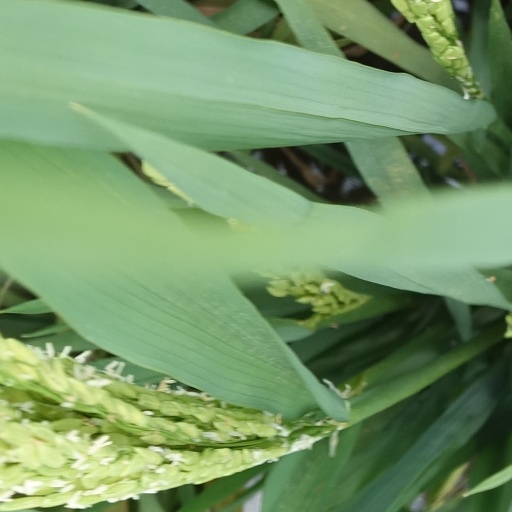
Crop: rice